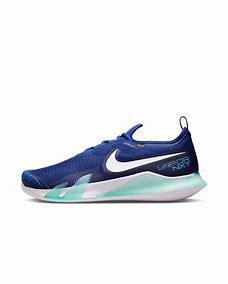
Brand: Nike
Model: Court React Vapor NXT